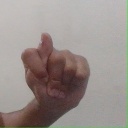
अक्षर: ट